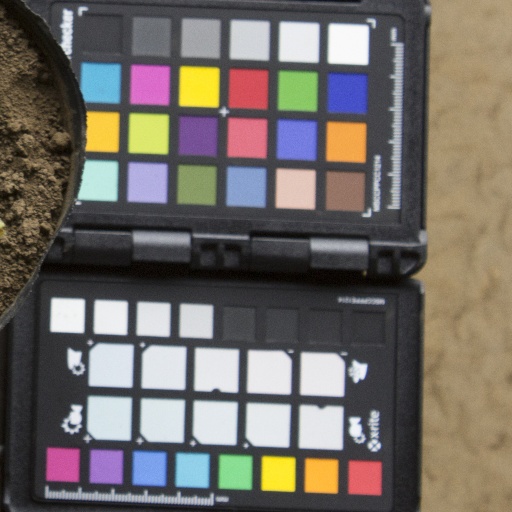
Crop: soybean